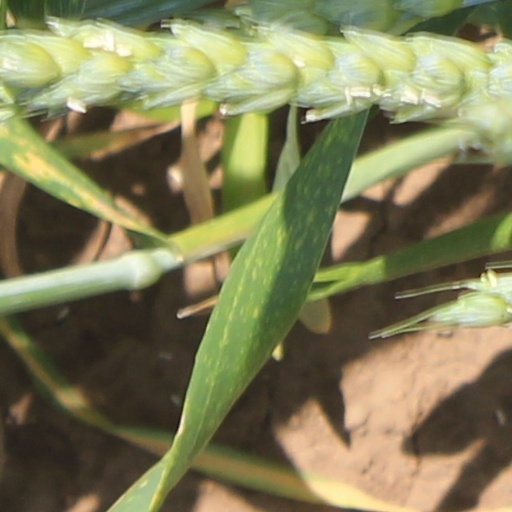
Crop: wheat